Holywell Hill transmission site

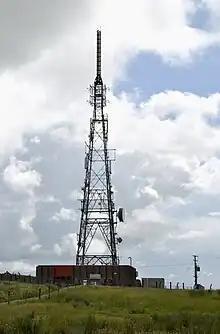

The Holywell Hill transmission site is located on a 260-metre (853') hill near Killea in County Donegal, Ireland, and is owned and operated by 2RN (formerly RTÉ NL).